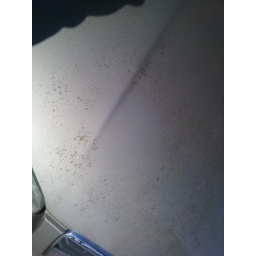
Don't park your car under oak trees and then neglect to wash for a year.